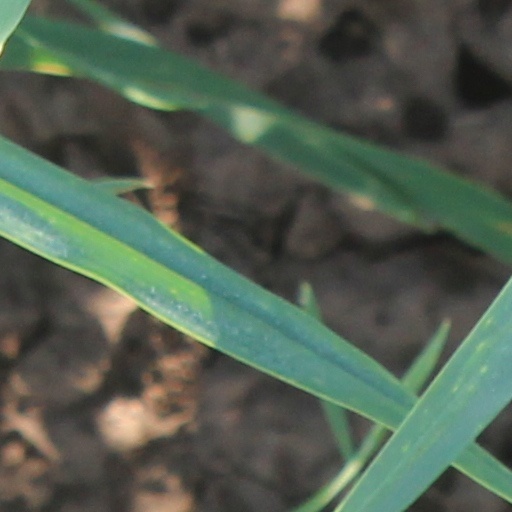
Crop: wheat